Bookworm (insect)

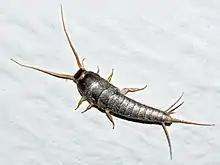
Silverfish ("Lepisma saccharina")

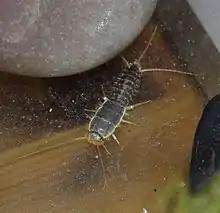
"Thermobia domestica", firebrat

Human awareness of bookworms dates back to the Middle Ages, when infested books were identified and burned.